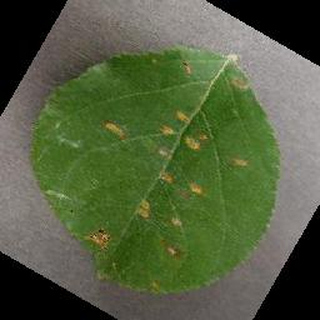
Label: apple_cedar_apple_rust